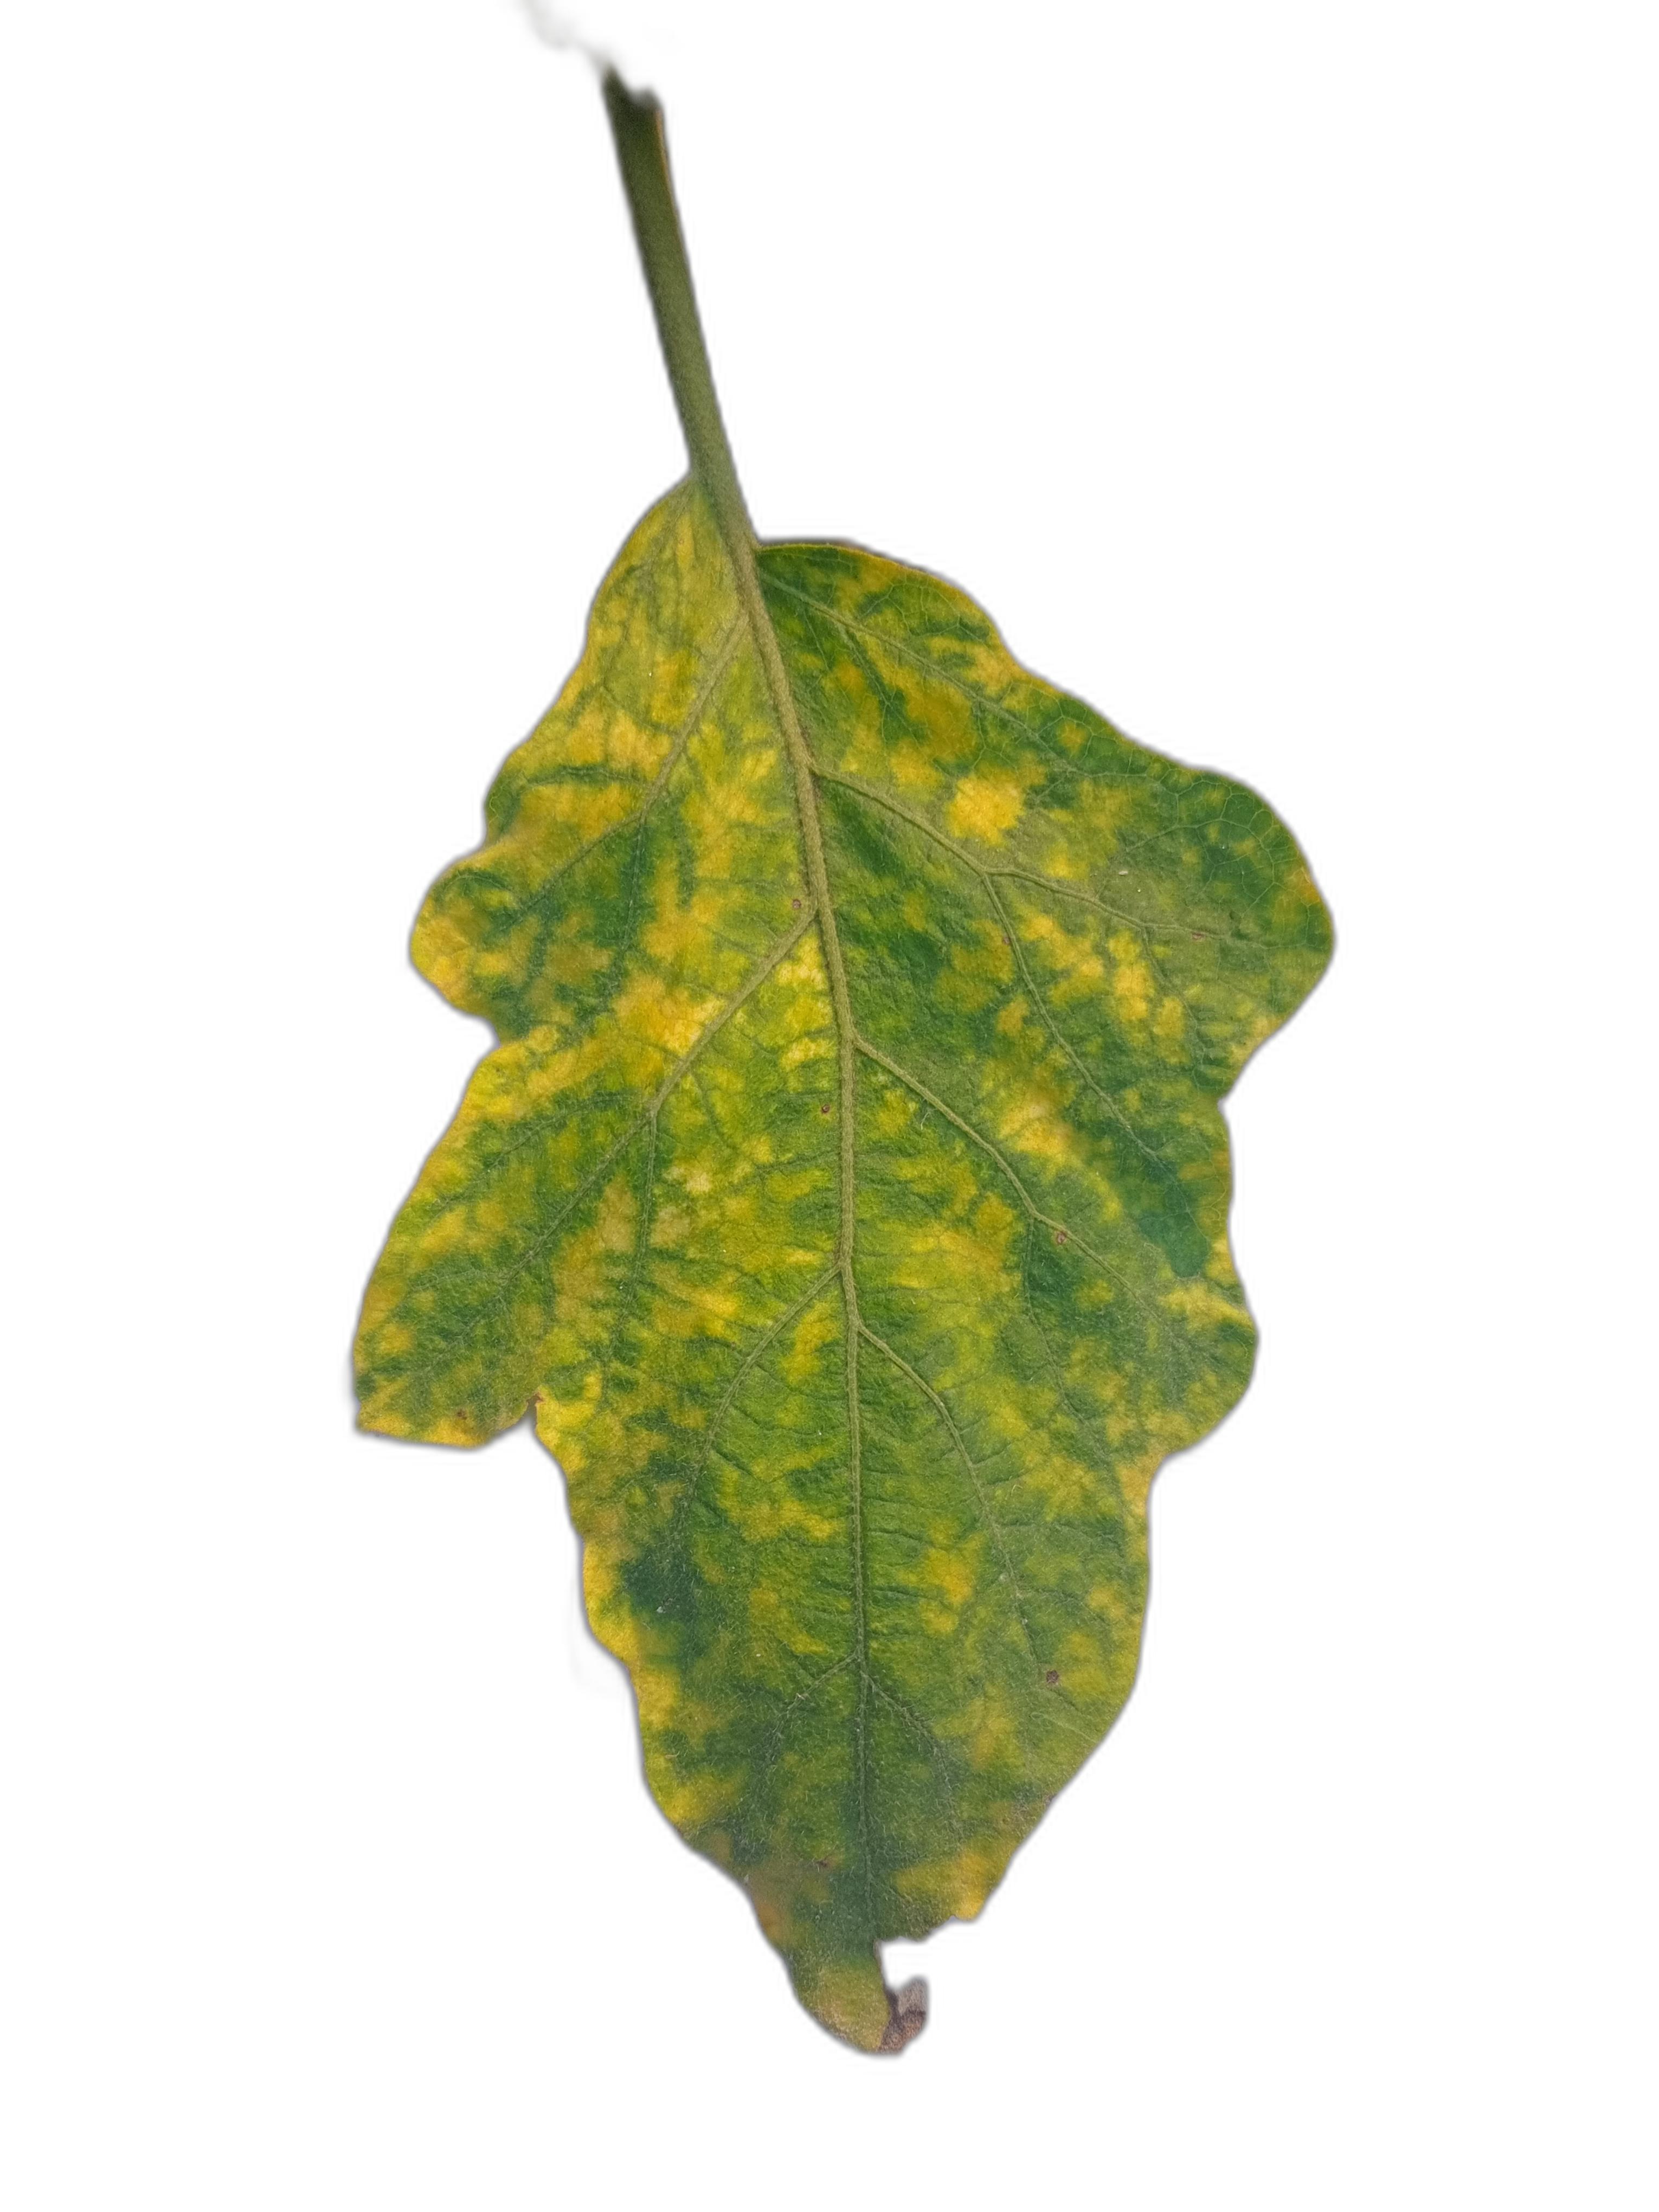
Label: Mosaic Virus Disease